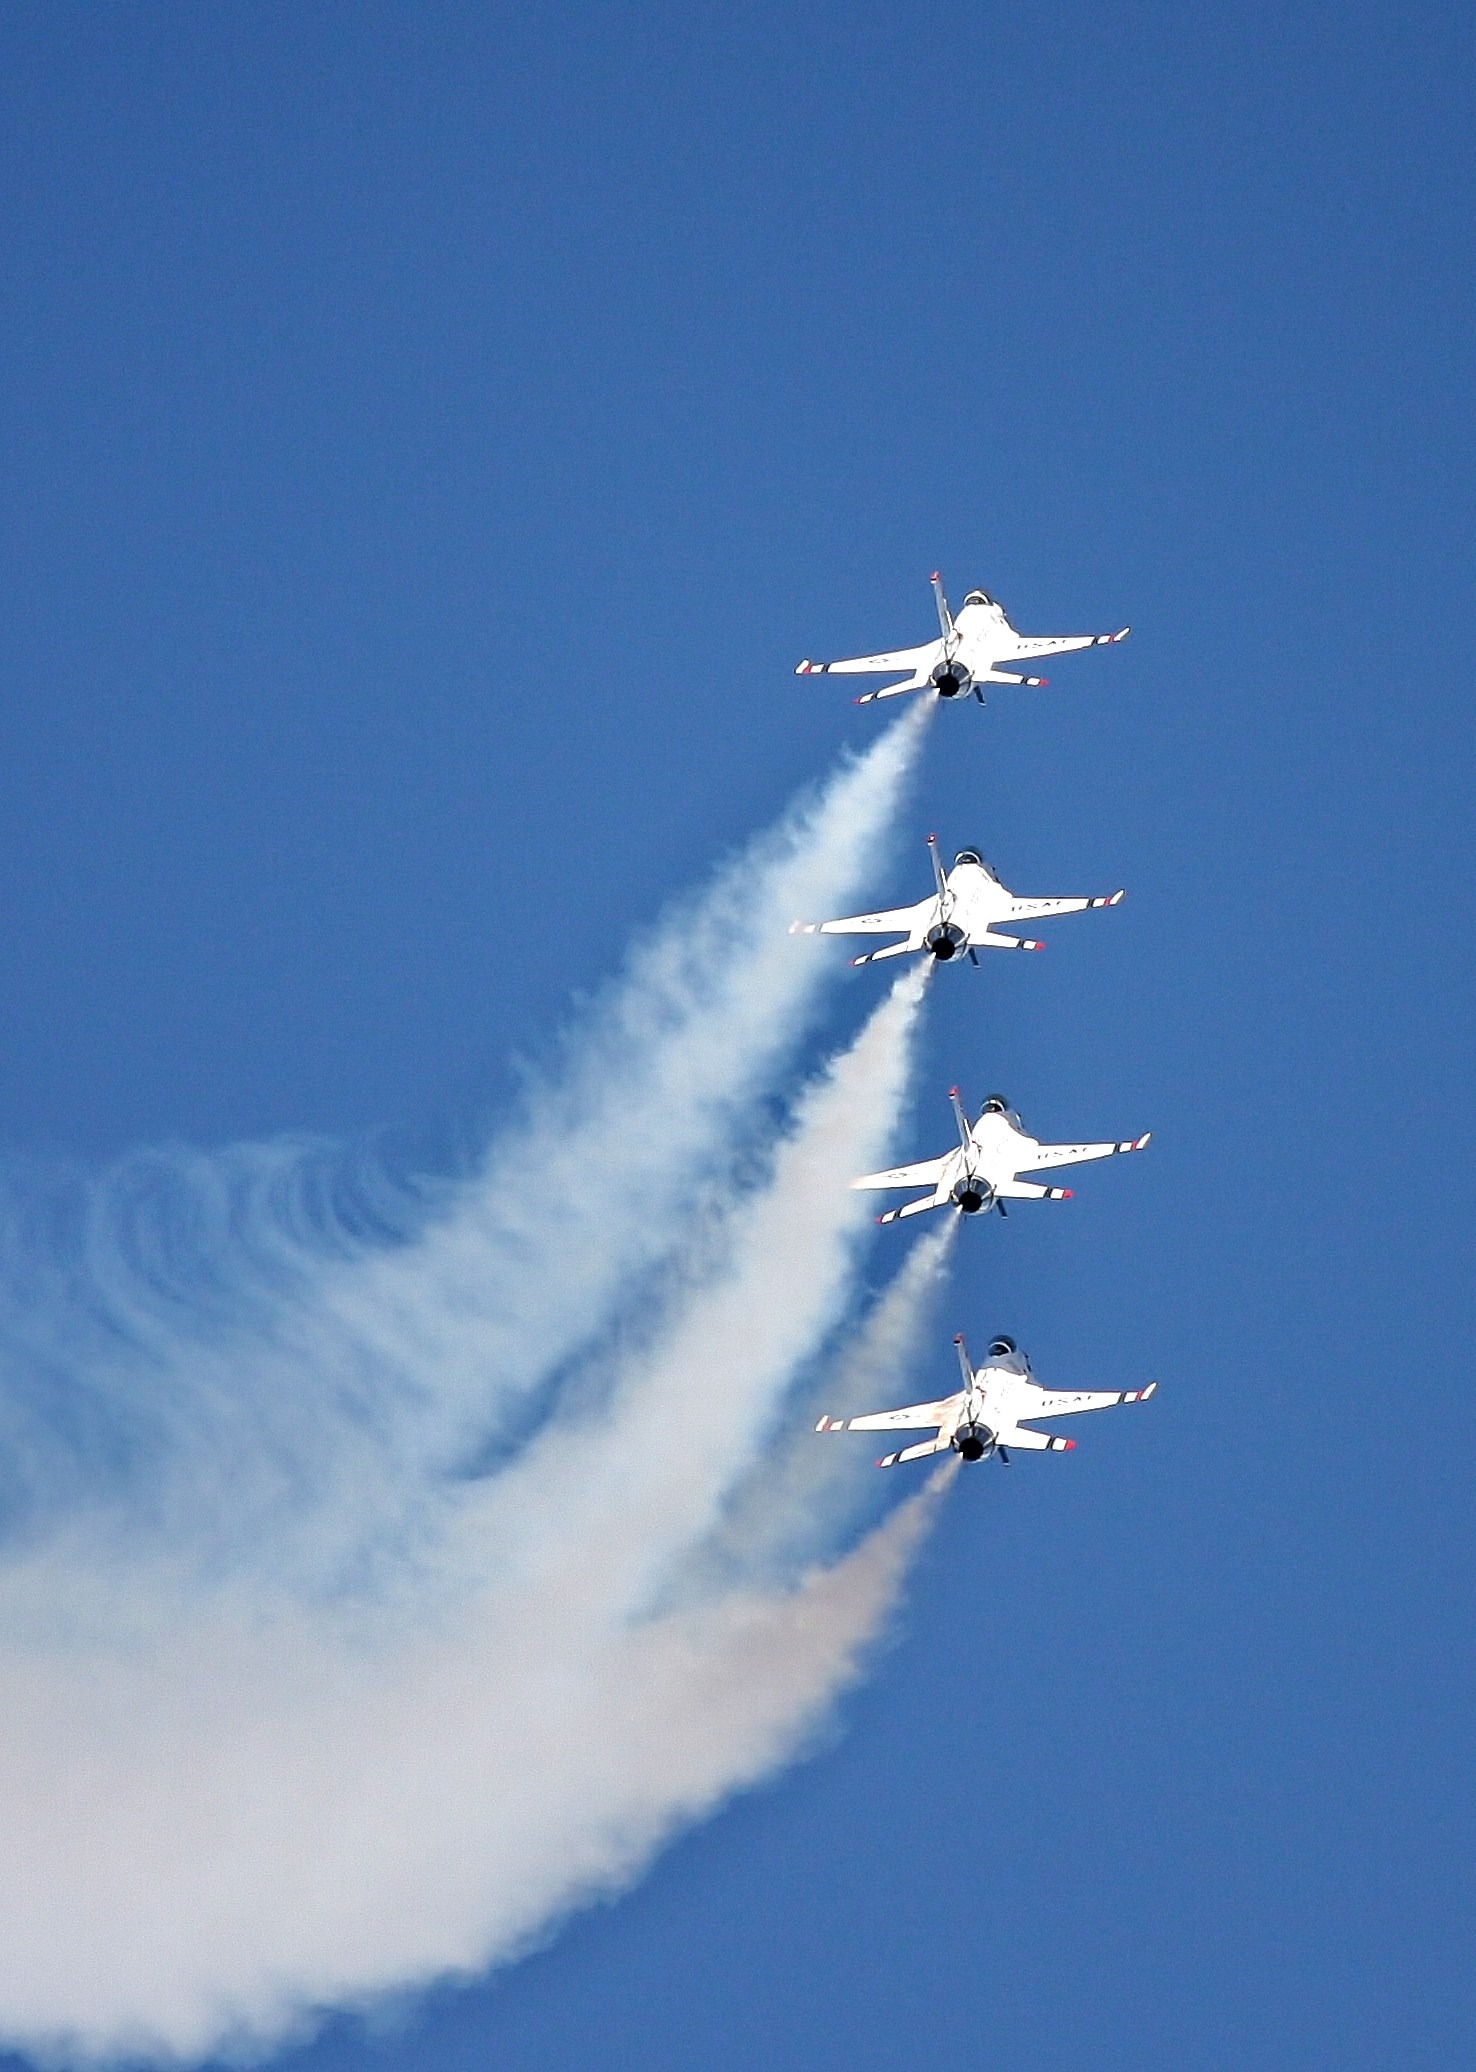
wing, sky, airplane, aircraft, formation, vehicle, airline, aviation, flight, airplanes, event, thunderbirds, air show, air force, aerobatics, fighter aircraft, military aircraft, military jets, atmosphere of earth, general aviation, reno airshow, air races